Alfred Breslauer

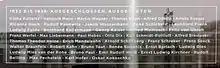
Memorial plaque at the house Pariser Platz 4 in Berlin-Mitte

Breslauer was born in Berlin and studied architecture at the Technische Hochschule Charlottenburg. During his studies he became a member of the Akademischer Verein Motiv. After his studies, he initially worked as a trainee architect and assessor in the Prussian civil service, including in the Prussian Ministry of Public Works in Berlin. In 1897 he left the civil service and became an employee of the well-known architect Alfred Messel.